1903 Michigan Wolverines football team

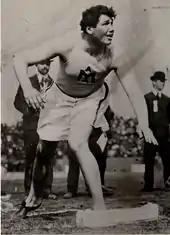
Ralph Rose, whose recruitment caused controversy, went on to win gold medals in the shot put at the 1904, 1908 and 1912 Summer Olympic games.

The 1903 season saw the final appearance of several players, including Curtis Redden, Joe Maddock, George Gregory, and Herb Graver. Nevertheless, with Willie Heston, Joe Curtis, Tom Hammond, and Fred Norcross returning, "The Michigan Alumnus" noted that the promise for the 1904 season was good.